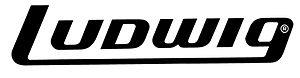
Ludwig-Musser est un fabricant américain de batteries et percussions fondé en 1910 et détenu aujourd'hui par Conn-Selmer, une filiale de Steinway.